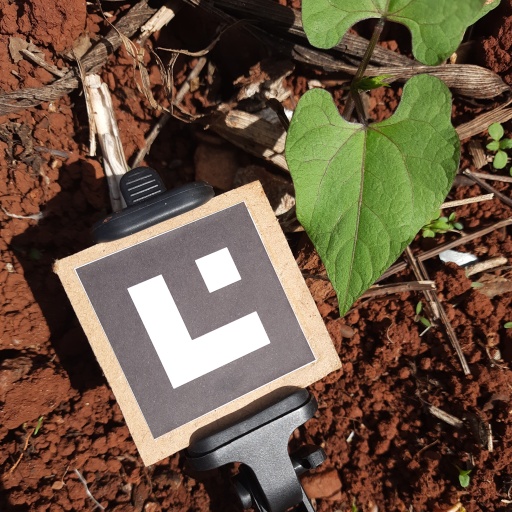
Observations: flat surface, no eating holes, under sunlight